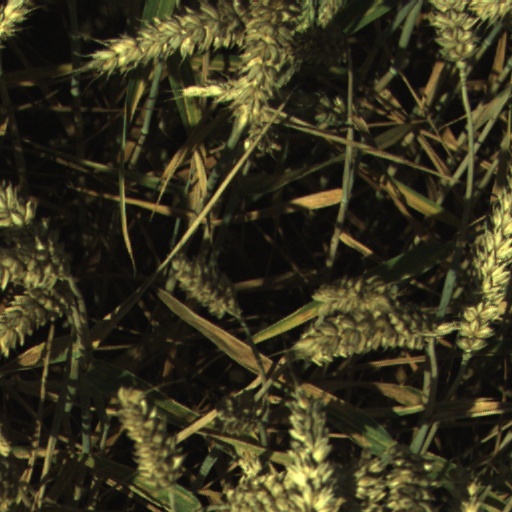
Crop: wheat